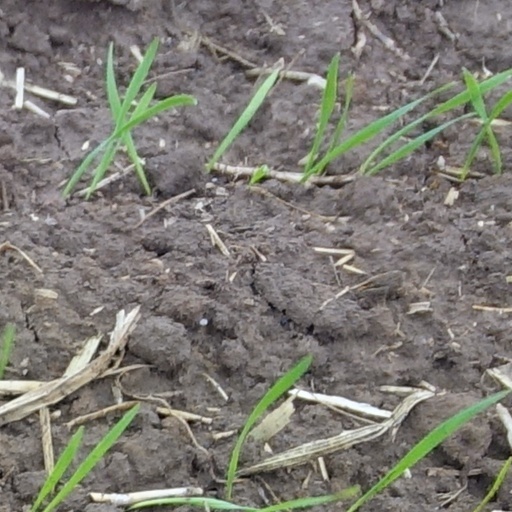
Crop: wheat